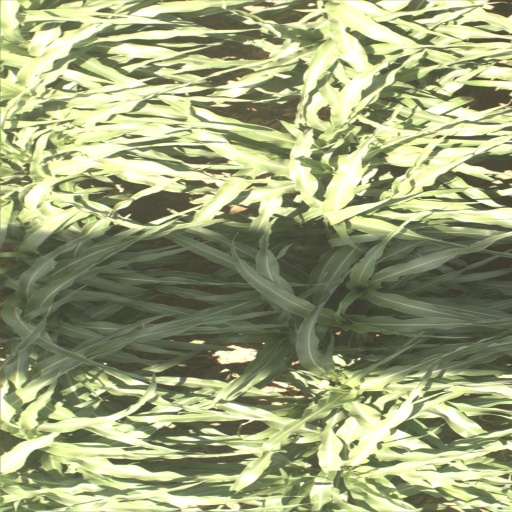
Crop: sorghum